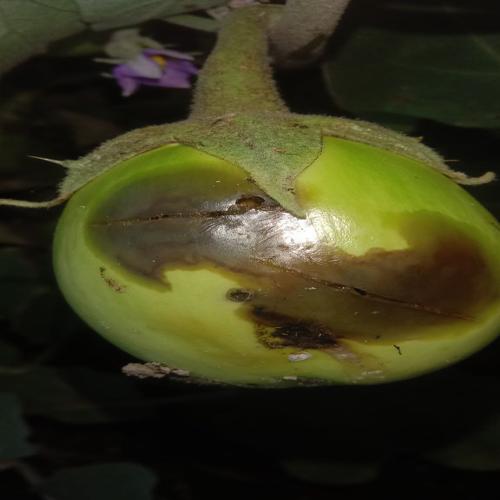
Label: Phomopsis Bright